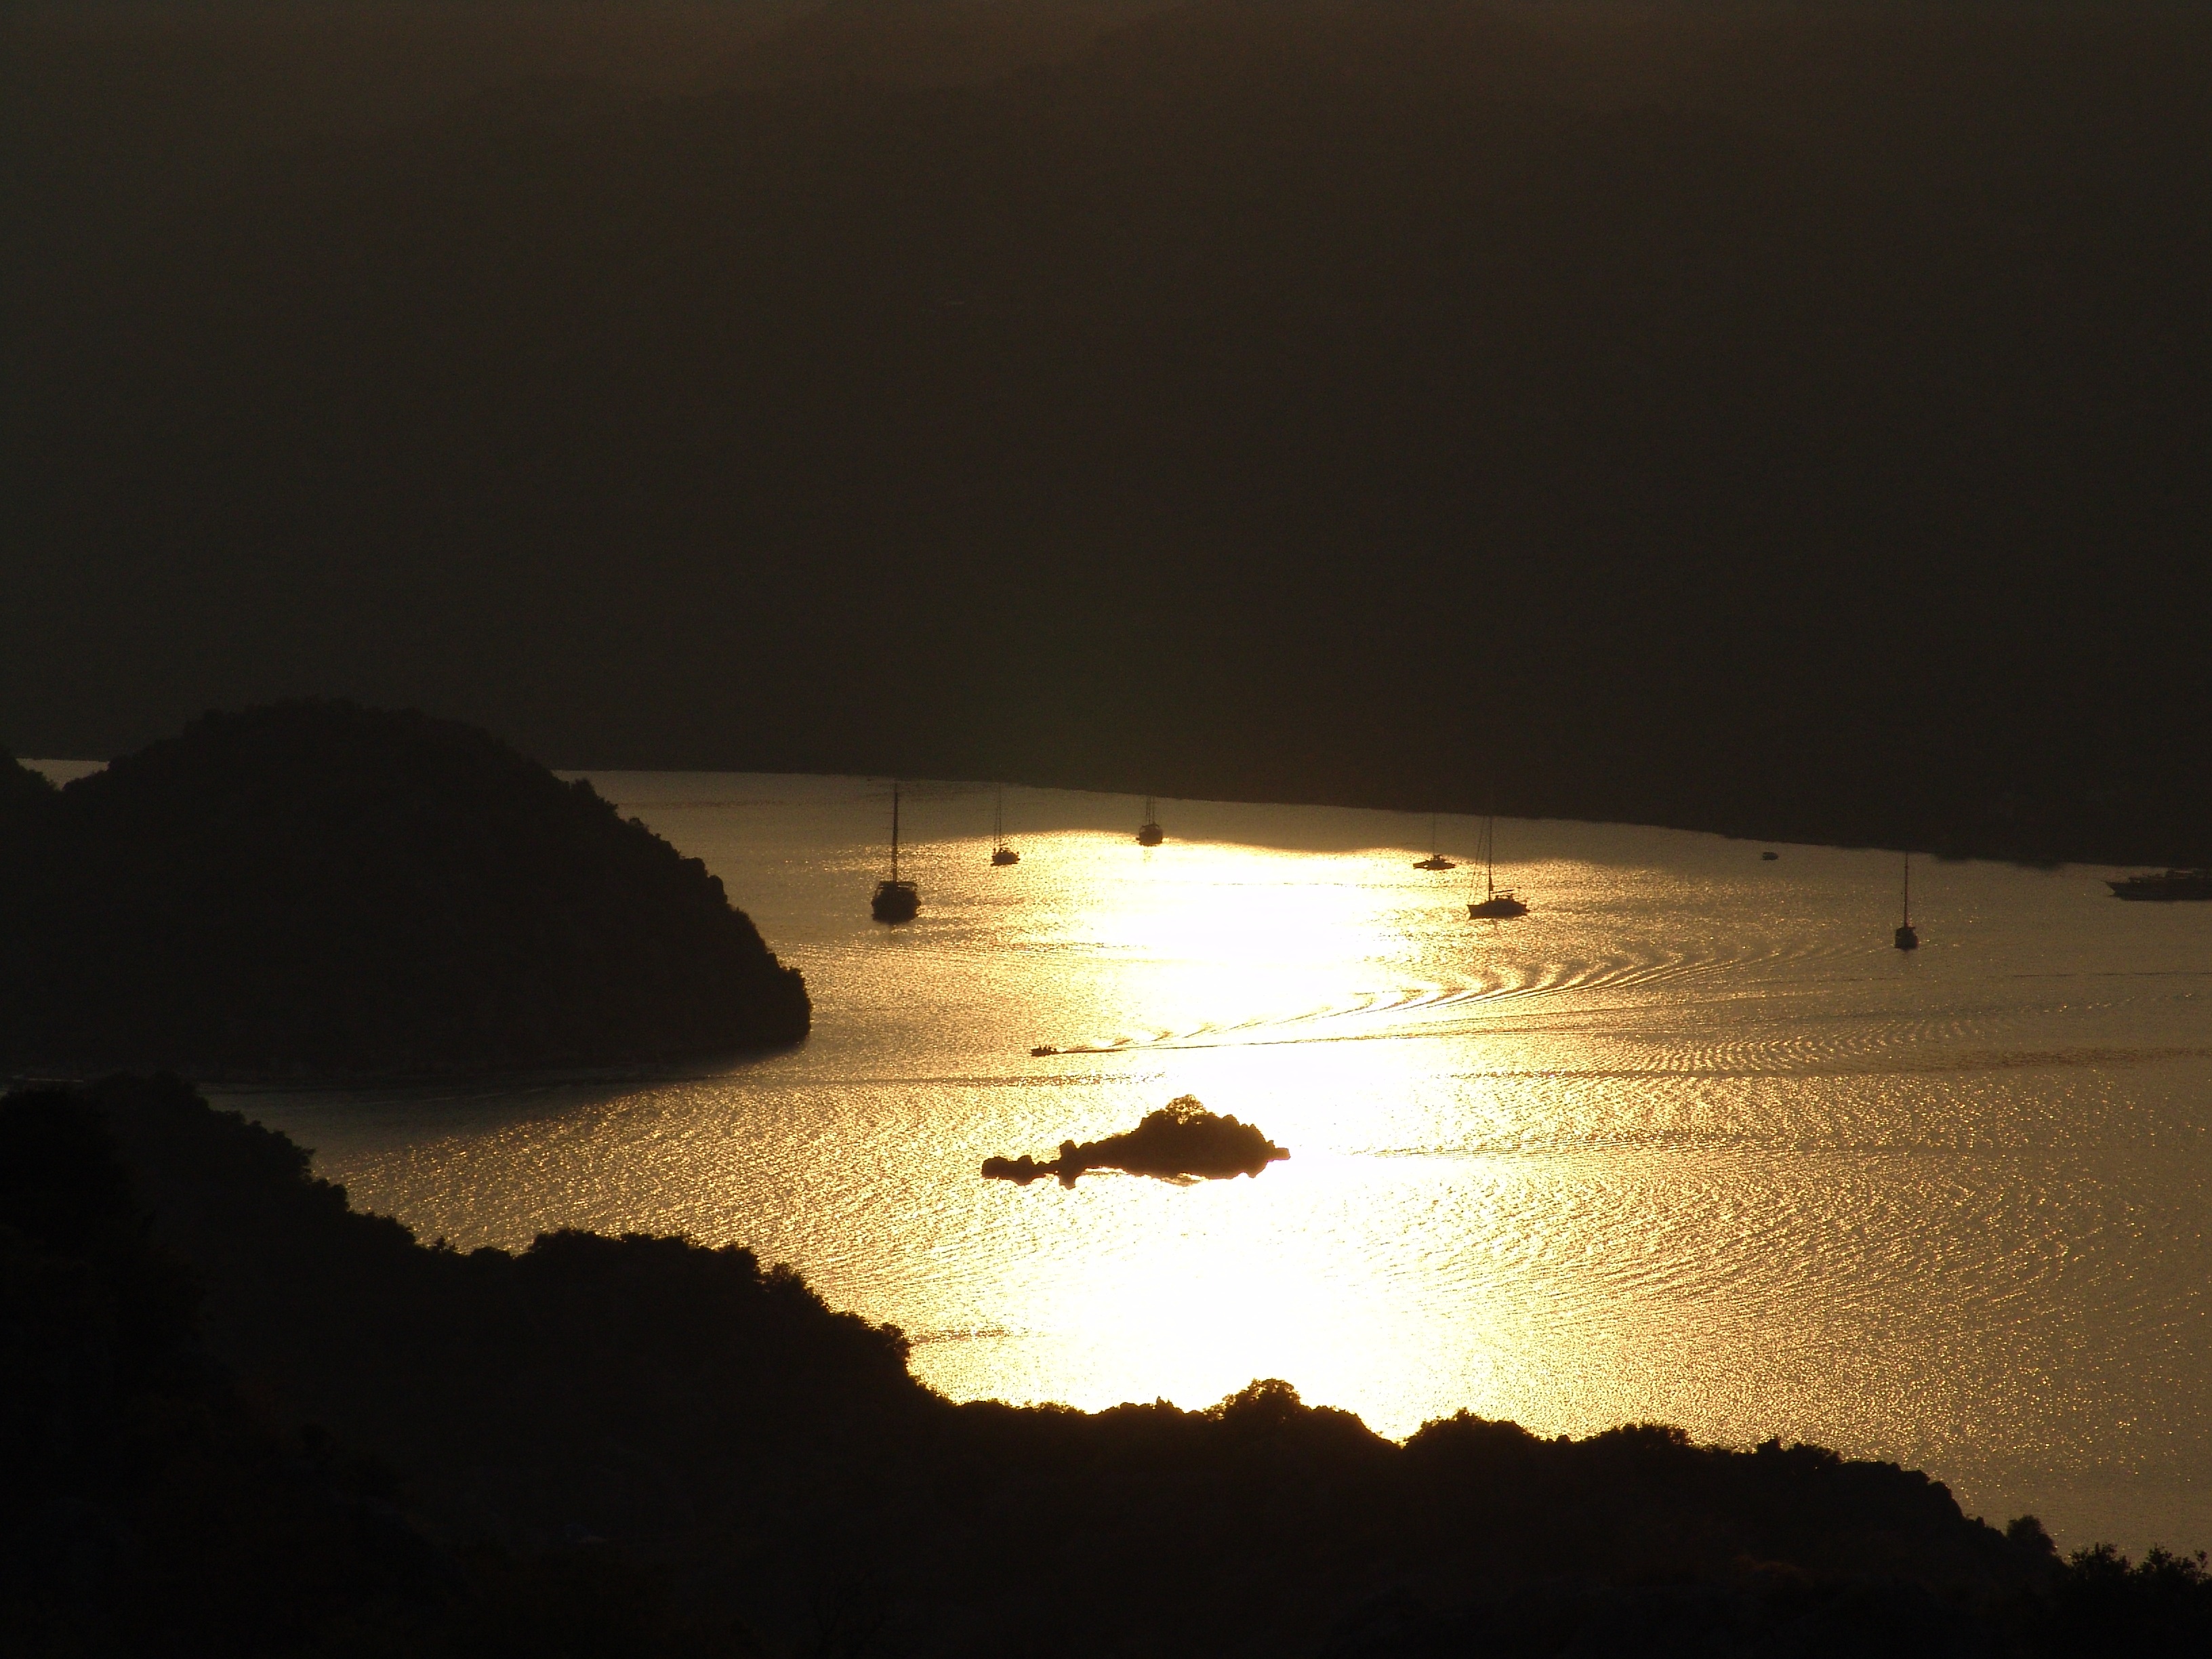
beach, sea, coast, ocean, horizon, light, cloud, sun, sunrise, sunset, night, sunlight, morning, wave, lake, dawn, dusk, evening, reflection, bay, darkness, moonlight, atmospheric phenomenon